Spectra (installation)

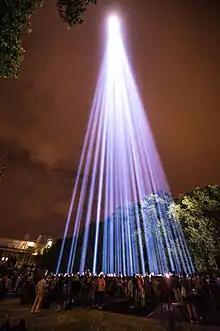
Spectra London, Victoria Tower Gardens

The London installation consisted similarly of 49 Xenon searchlights shining together into the sky, accompanied by a soundscape. This presentation of "Spectra" was produced and presented by Artangel and co-commissioned by Mayor of London Boris Johnson and the 14-18 NOW programme of the Imperial War Museum for the centenary of World War One. and funded by the Heritage Lottery Fund. It was switched on at the end of the Lights Out event on 4 August 2014, when the lights of many buildings in the UK were turned off in recollection of Sir Edward Grey's famous prophecy that, "The lamps are going out all over Europe; we shall not see them lit again in our lifetime." The installation was turned off for good at dawn on 11 August 2014, as the presentation was only planned to last for one week.